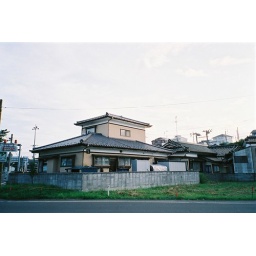
typical house by the beach in sendai